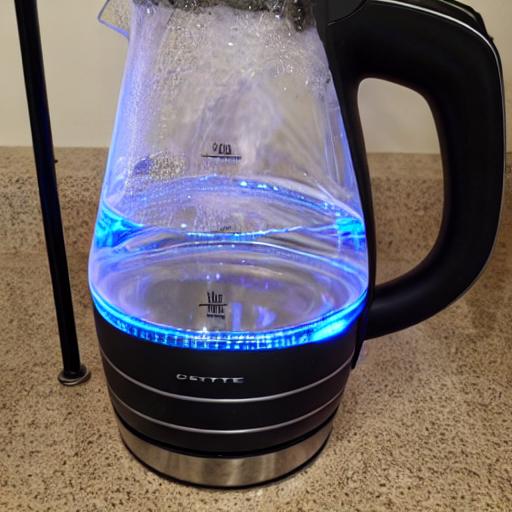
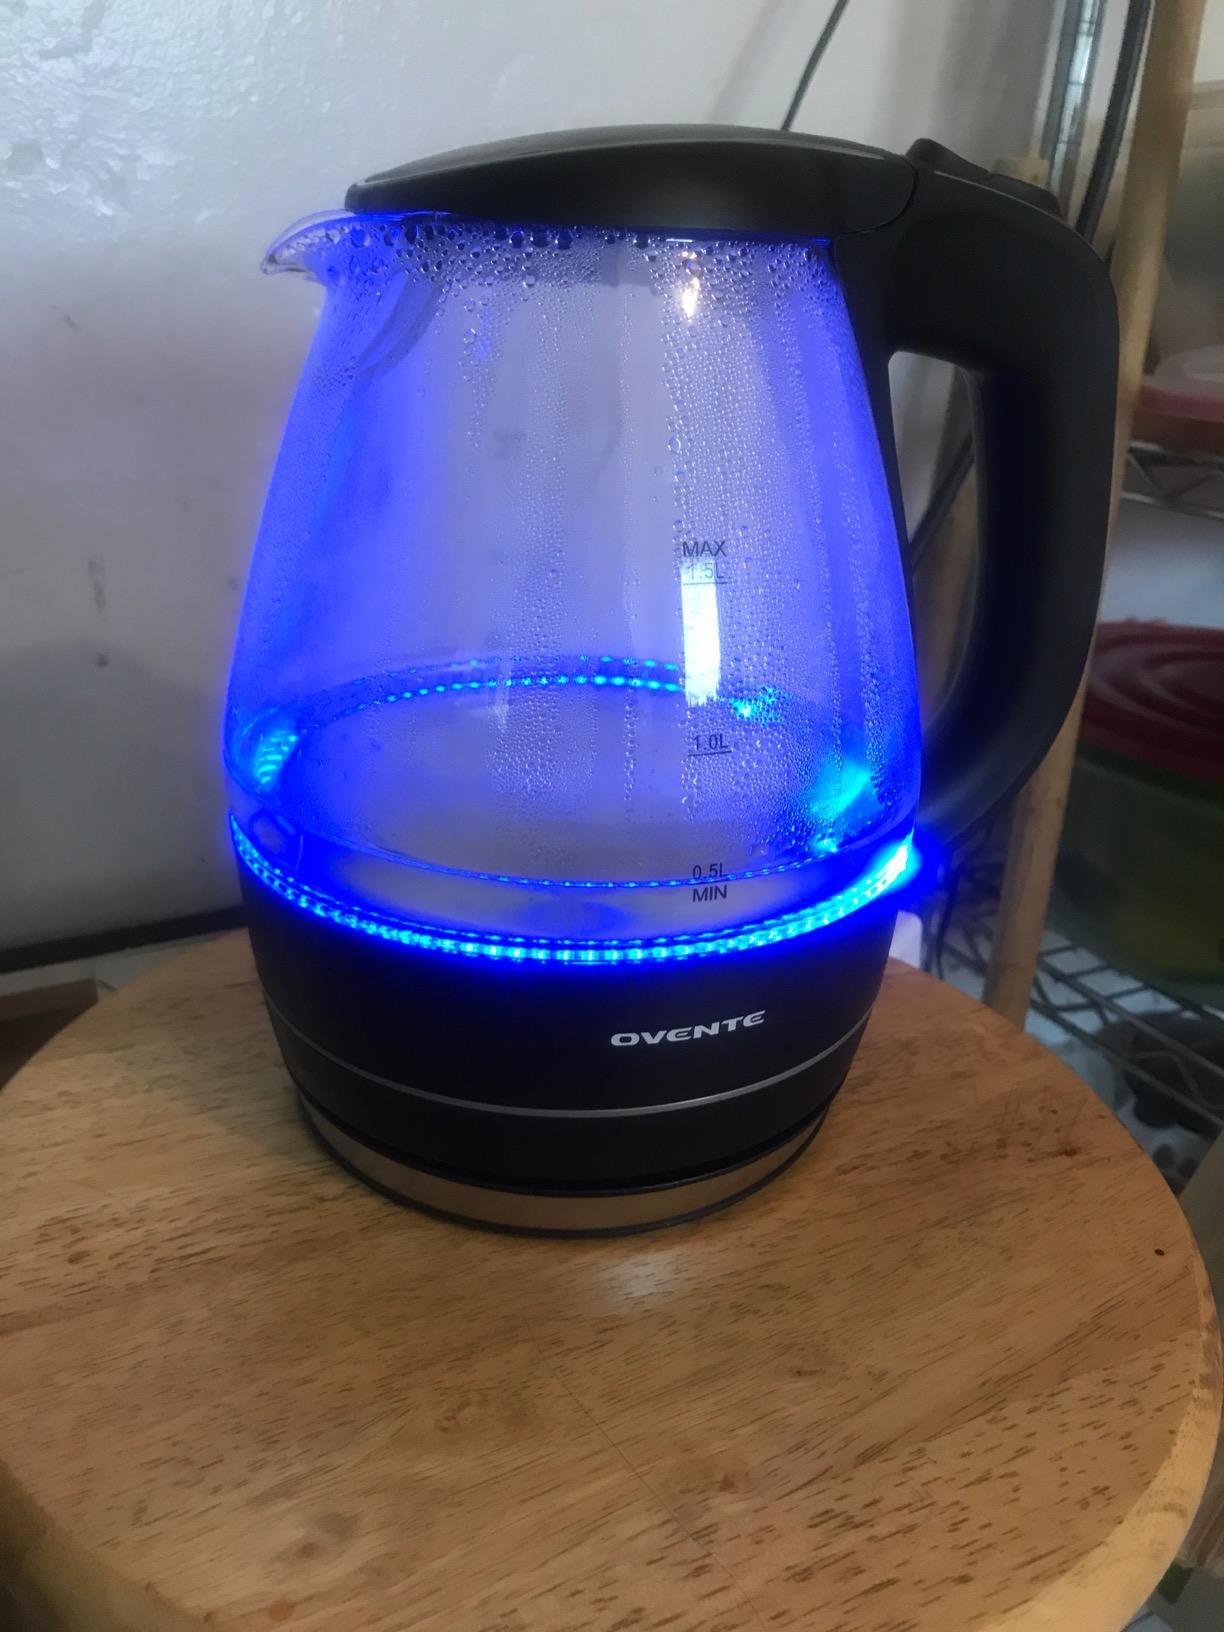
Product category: items_kettle
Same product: no